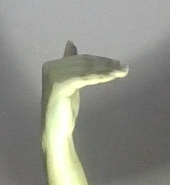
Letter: khaa